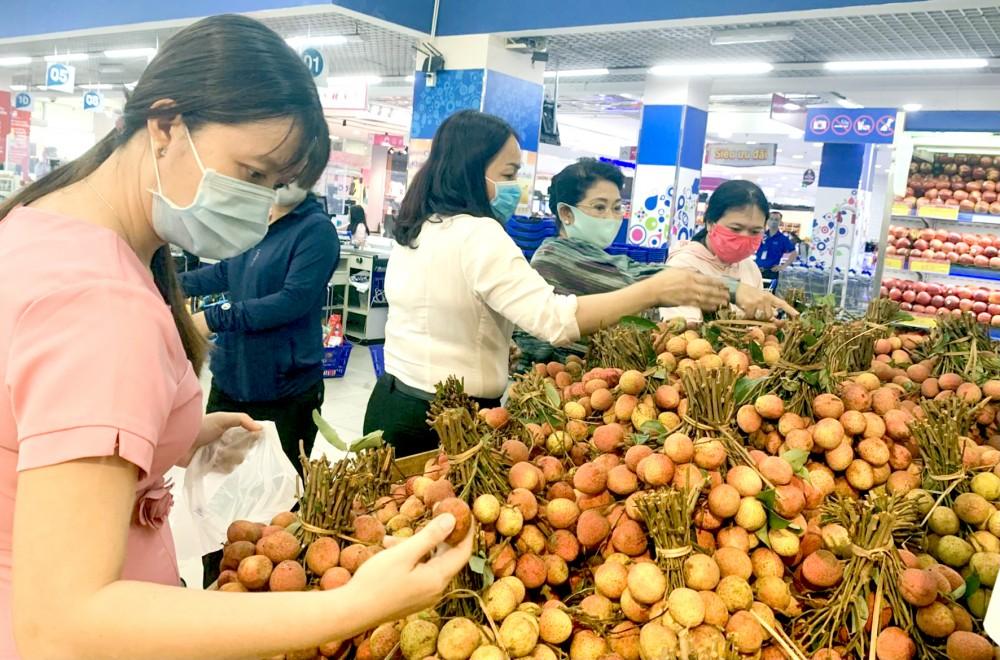
cả bốn người phụ nữ đứng trước quầy những trái vải đều đang đeo khẩu trang